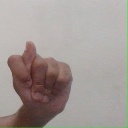
अक्षर: ट